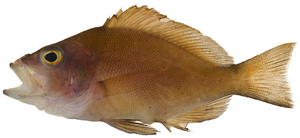
Les Hypoplectrus forment un genre de poissons grégaire hermaphrodite de la famille des Serranidae.